Oregon Outback

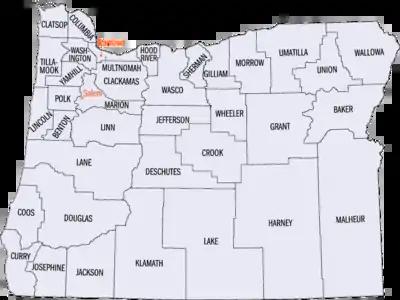
The Oregon Outback generally refers to the area in Lake, Klamath, Malheur and Harney counties

Oregon Outback is an unofficial term generally used to reference the high desert Basin and Range country of the central southern portion of the U.S. state of Oregon and covers most of Lake County, Klamath County, Malheur County, and Harney County.